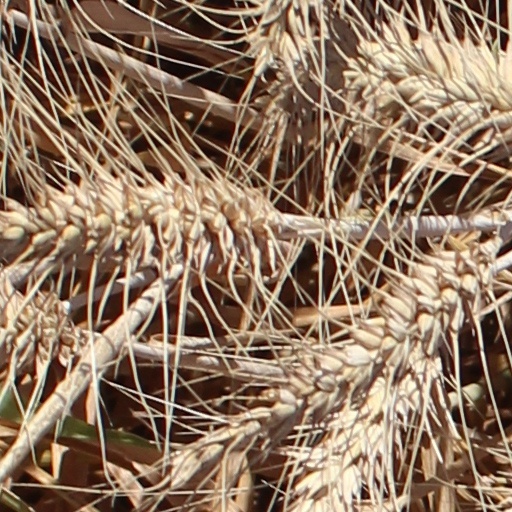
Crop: wheat